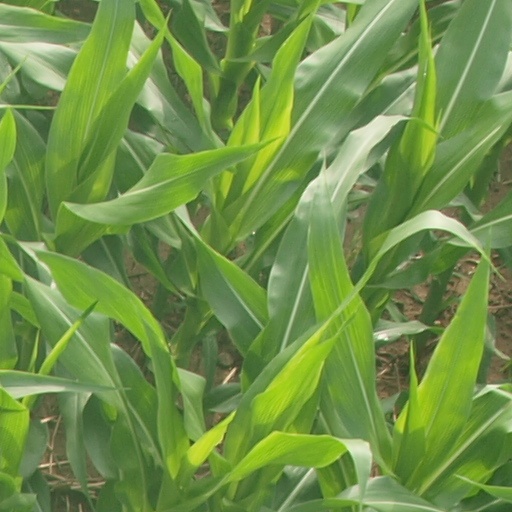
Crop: maize; corn